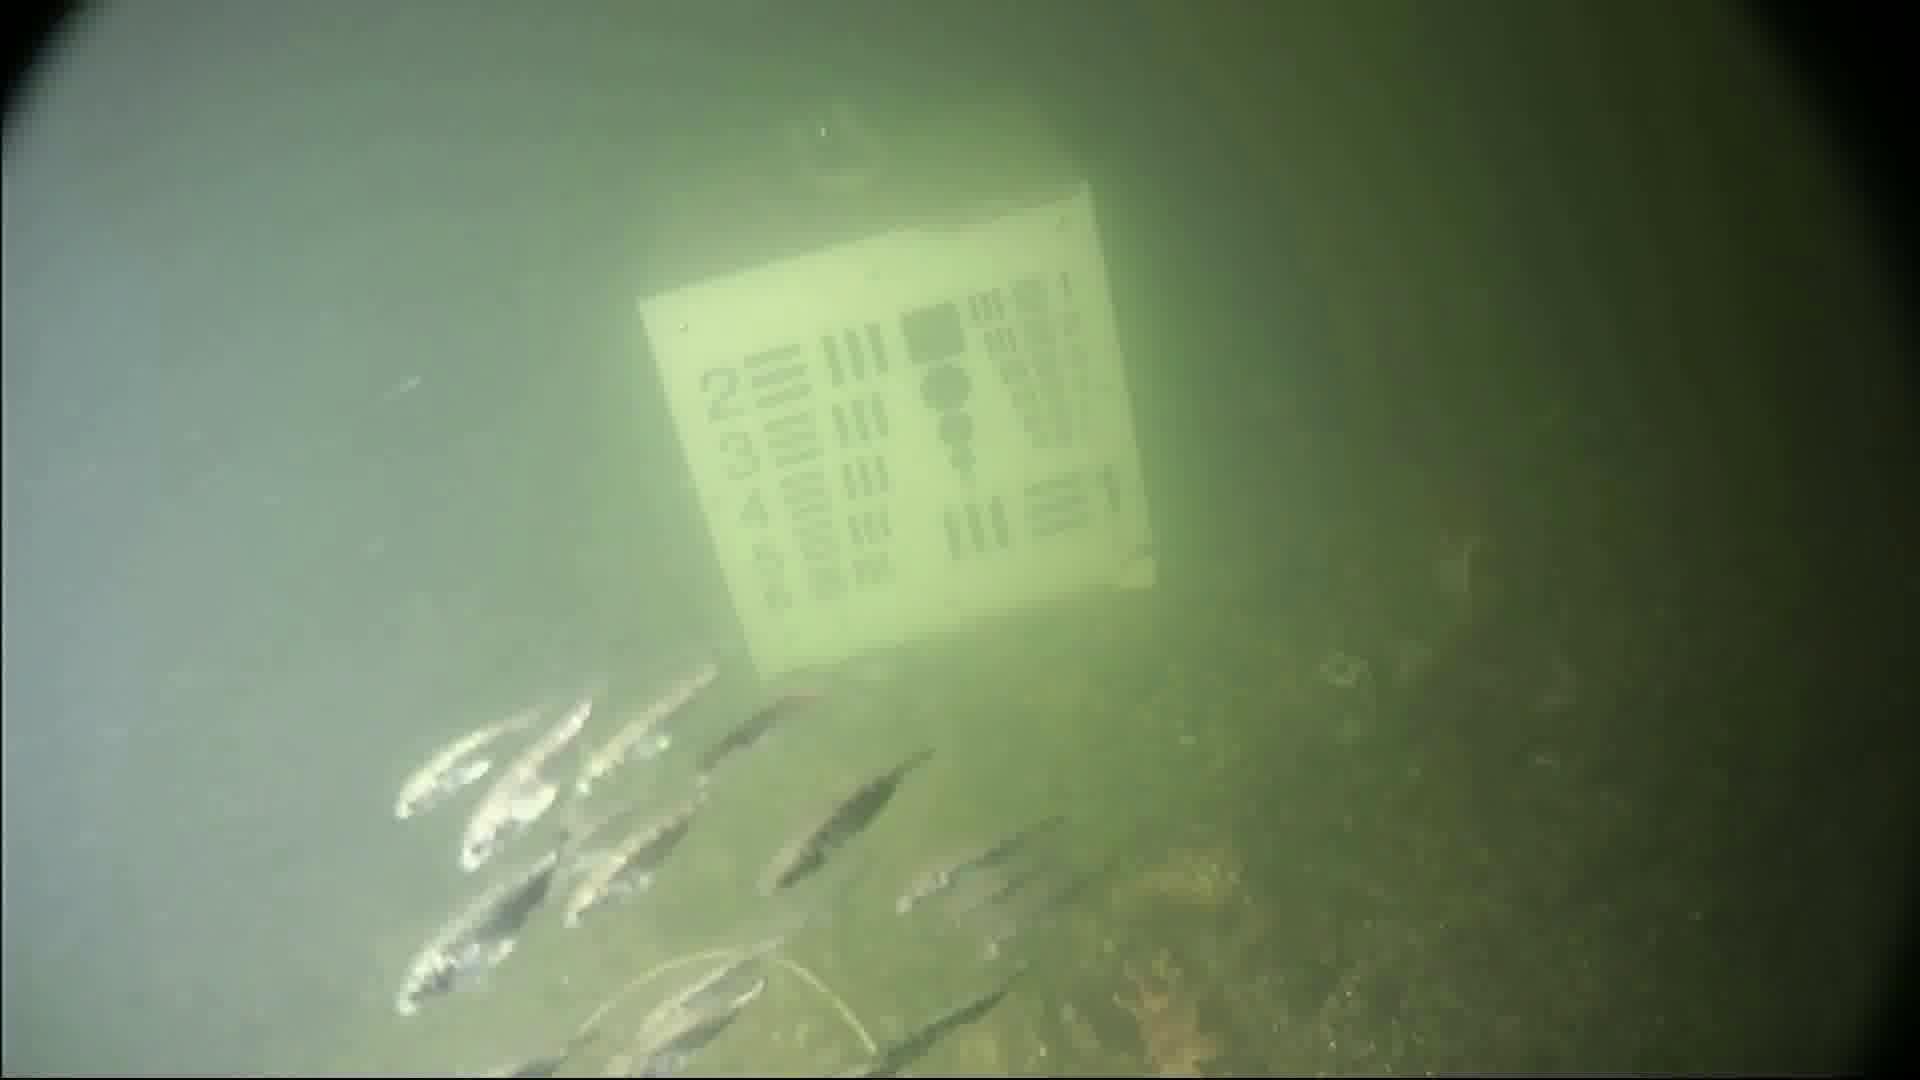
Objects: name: small_fish
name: starfish